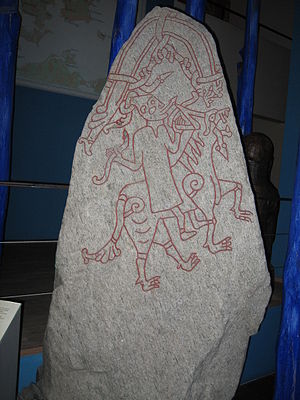
Hyrrokin
Hyrrokin fra Hunnestadsmonumentet i Skåne.
Hyrrokin eller Hyrrokken var i den nordiske mytologi en jættekvinde, der bor i Jernskoven i Jotunheim. Hun føder adskillige jætter i ulveskikkelse med Fenrisulven som far. Mor til Hate, Månegarm og Skoll.